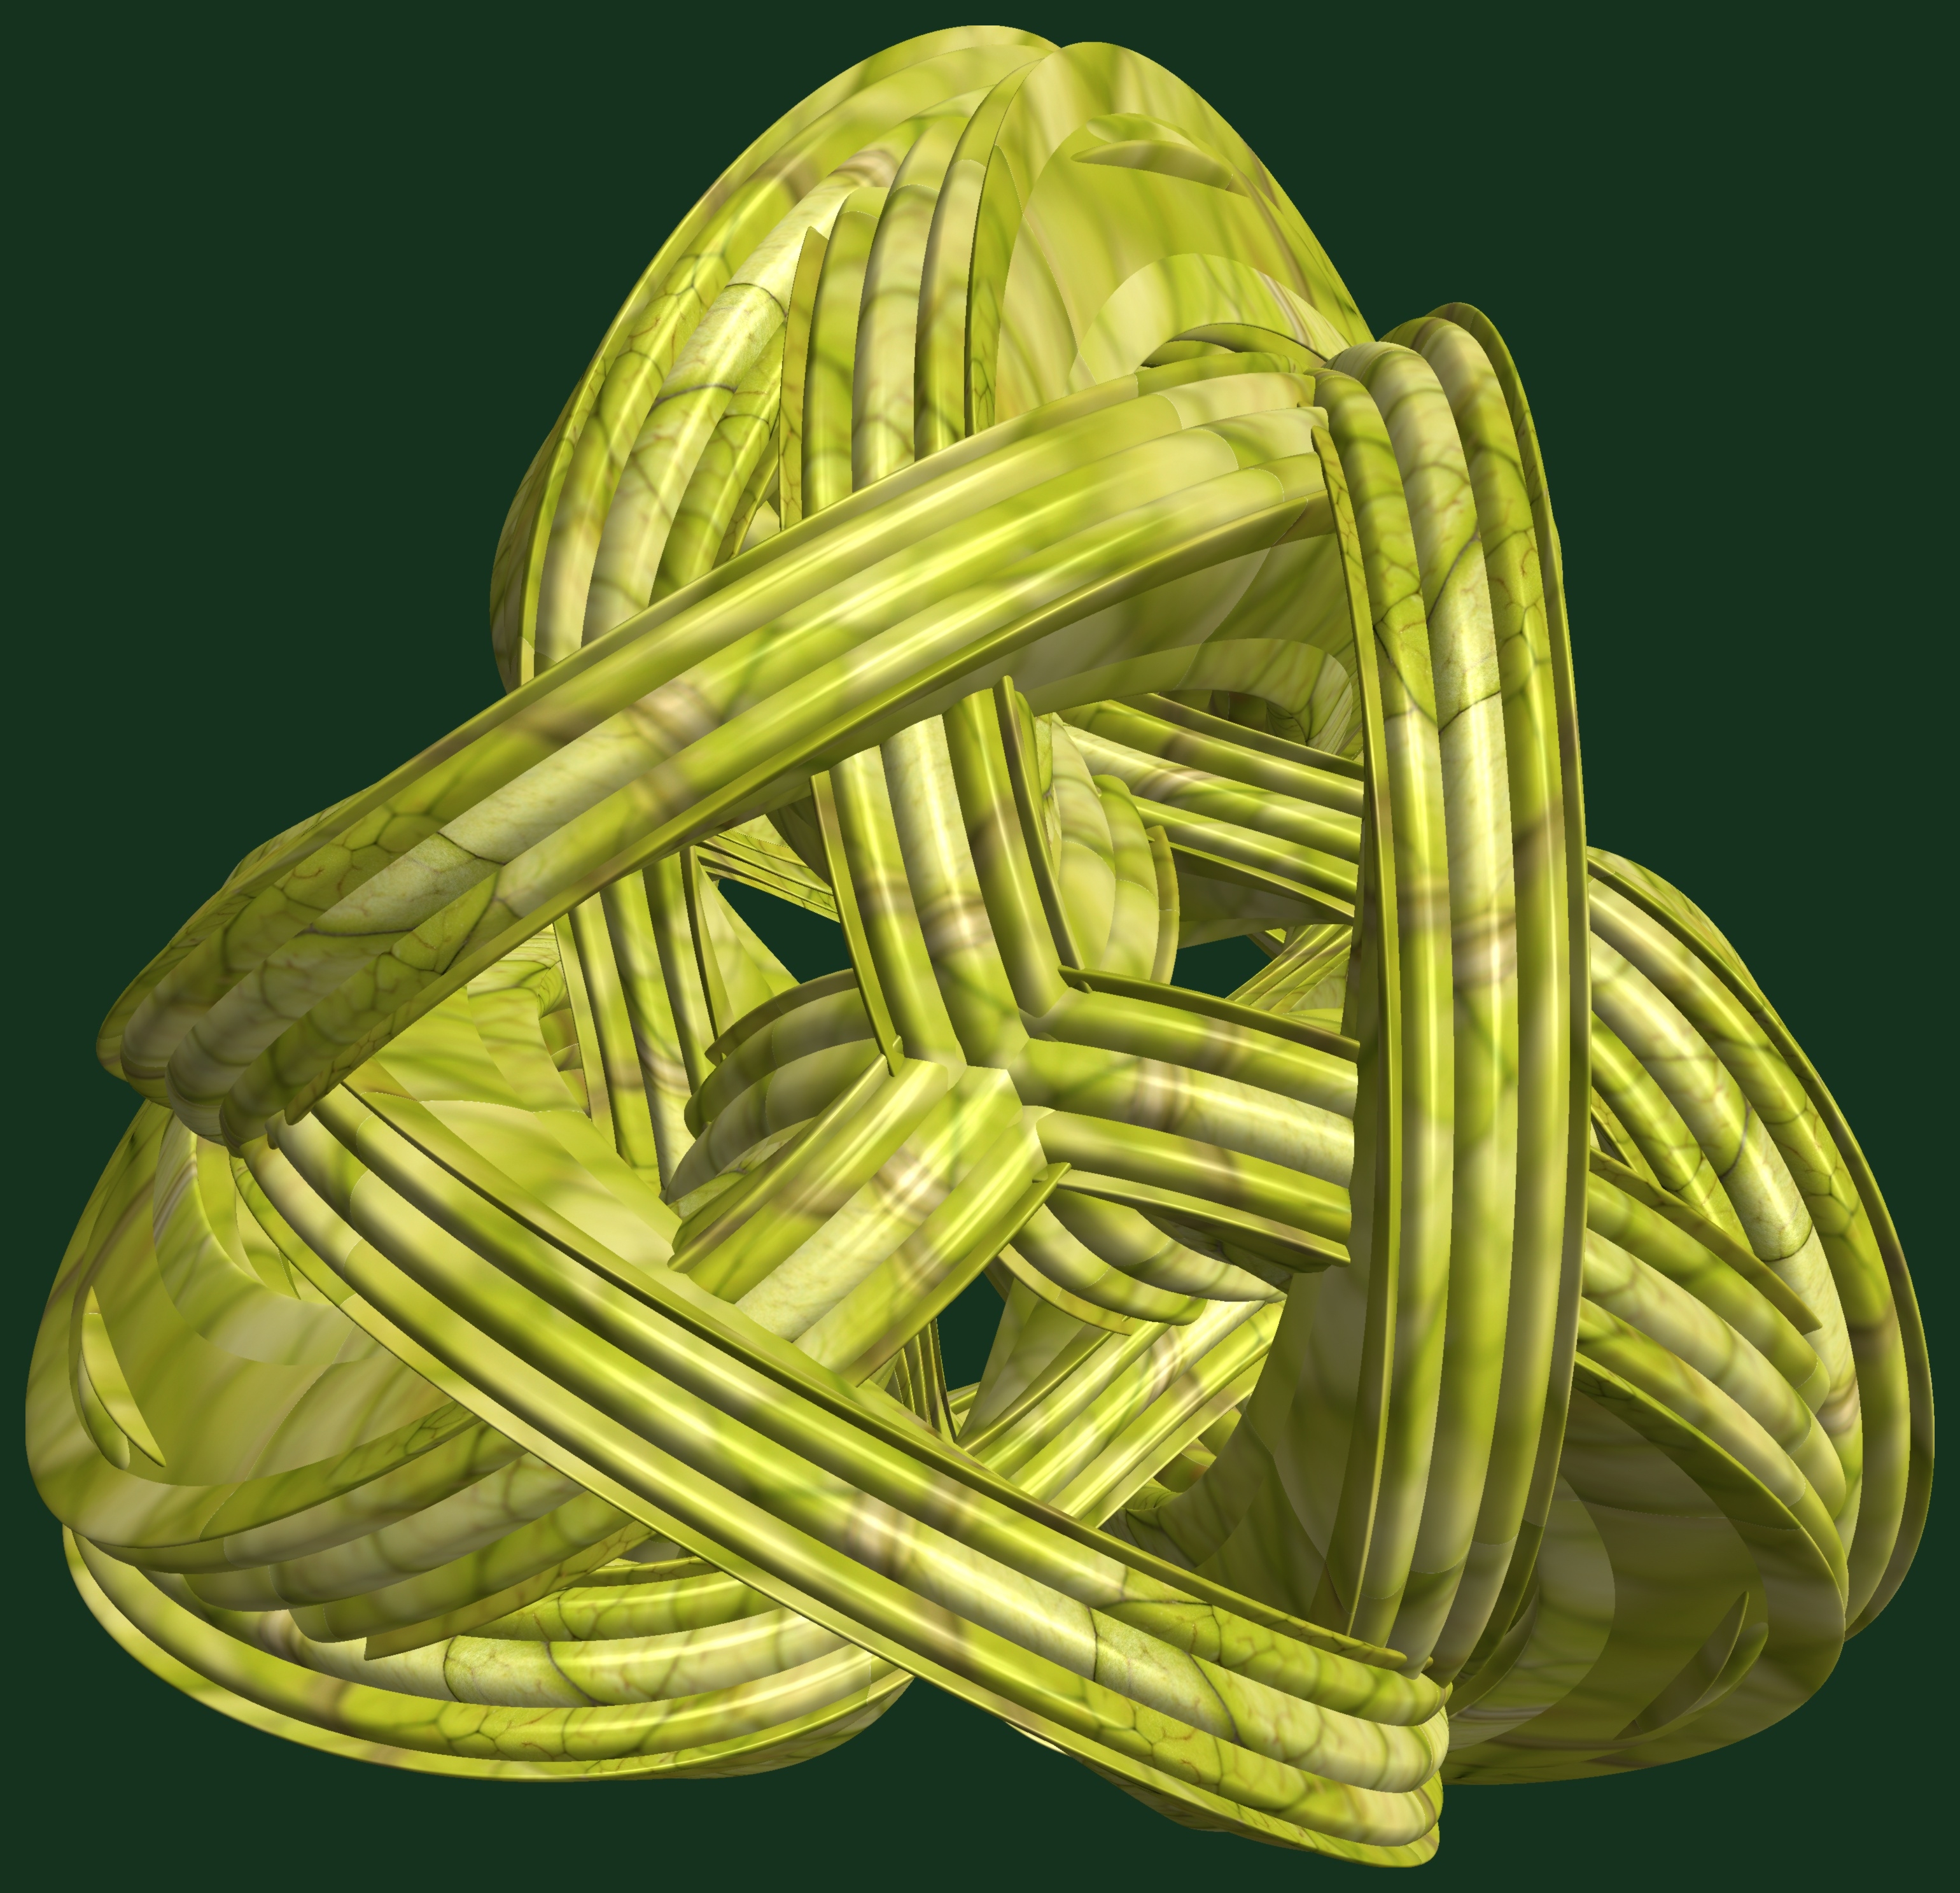
structure, texture, pattern, green, produce, yellow, jewellery, design, symmetry, 3d, graphic, knot, torus, mathematica, cg, parametricplot3d, code, program, algorithm, abstruct, mapping